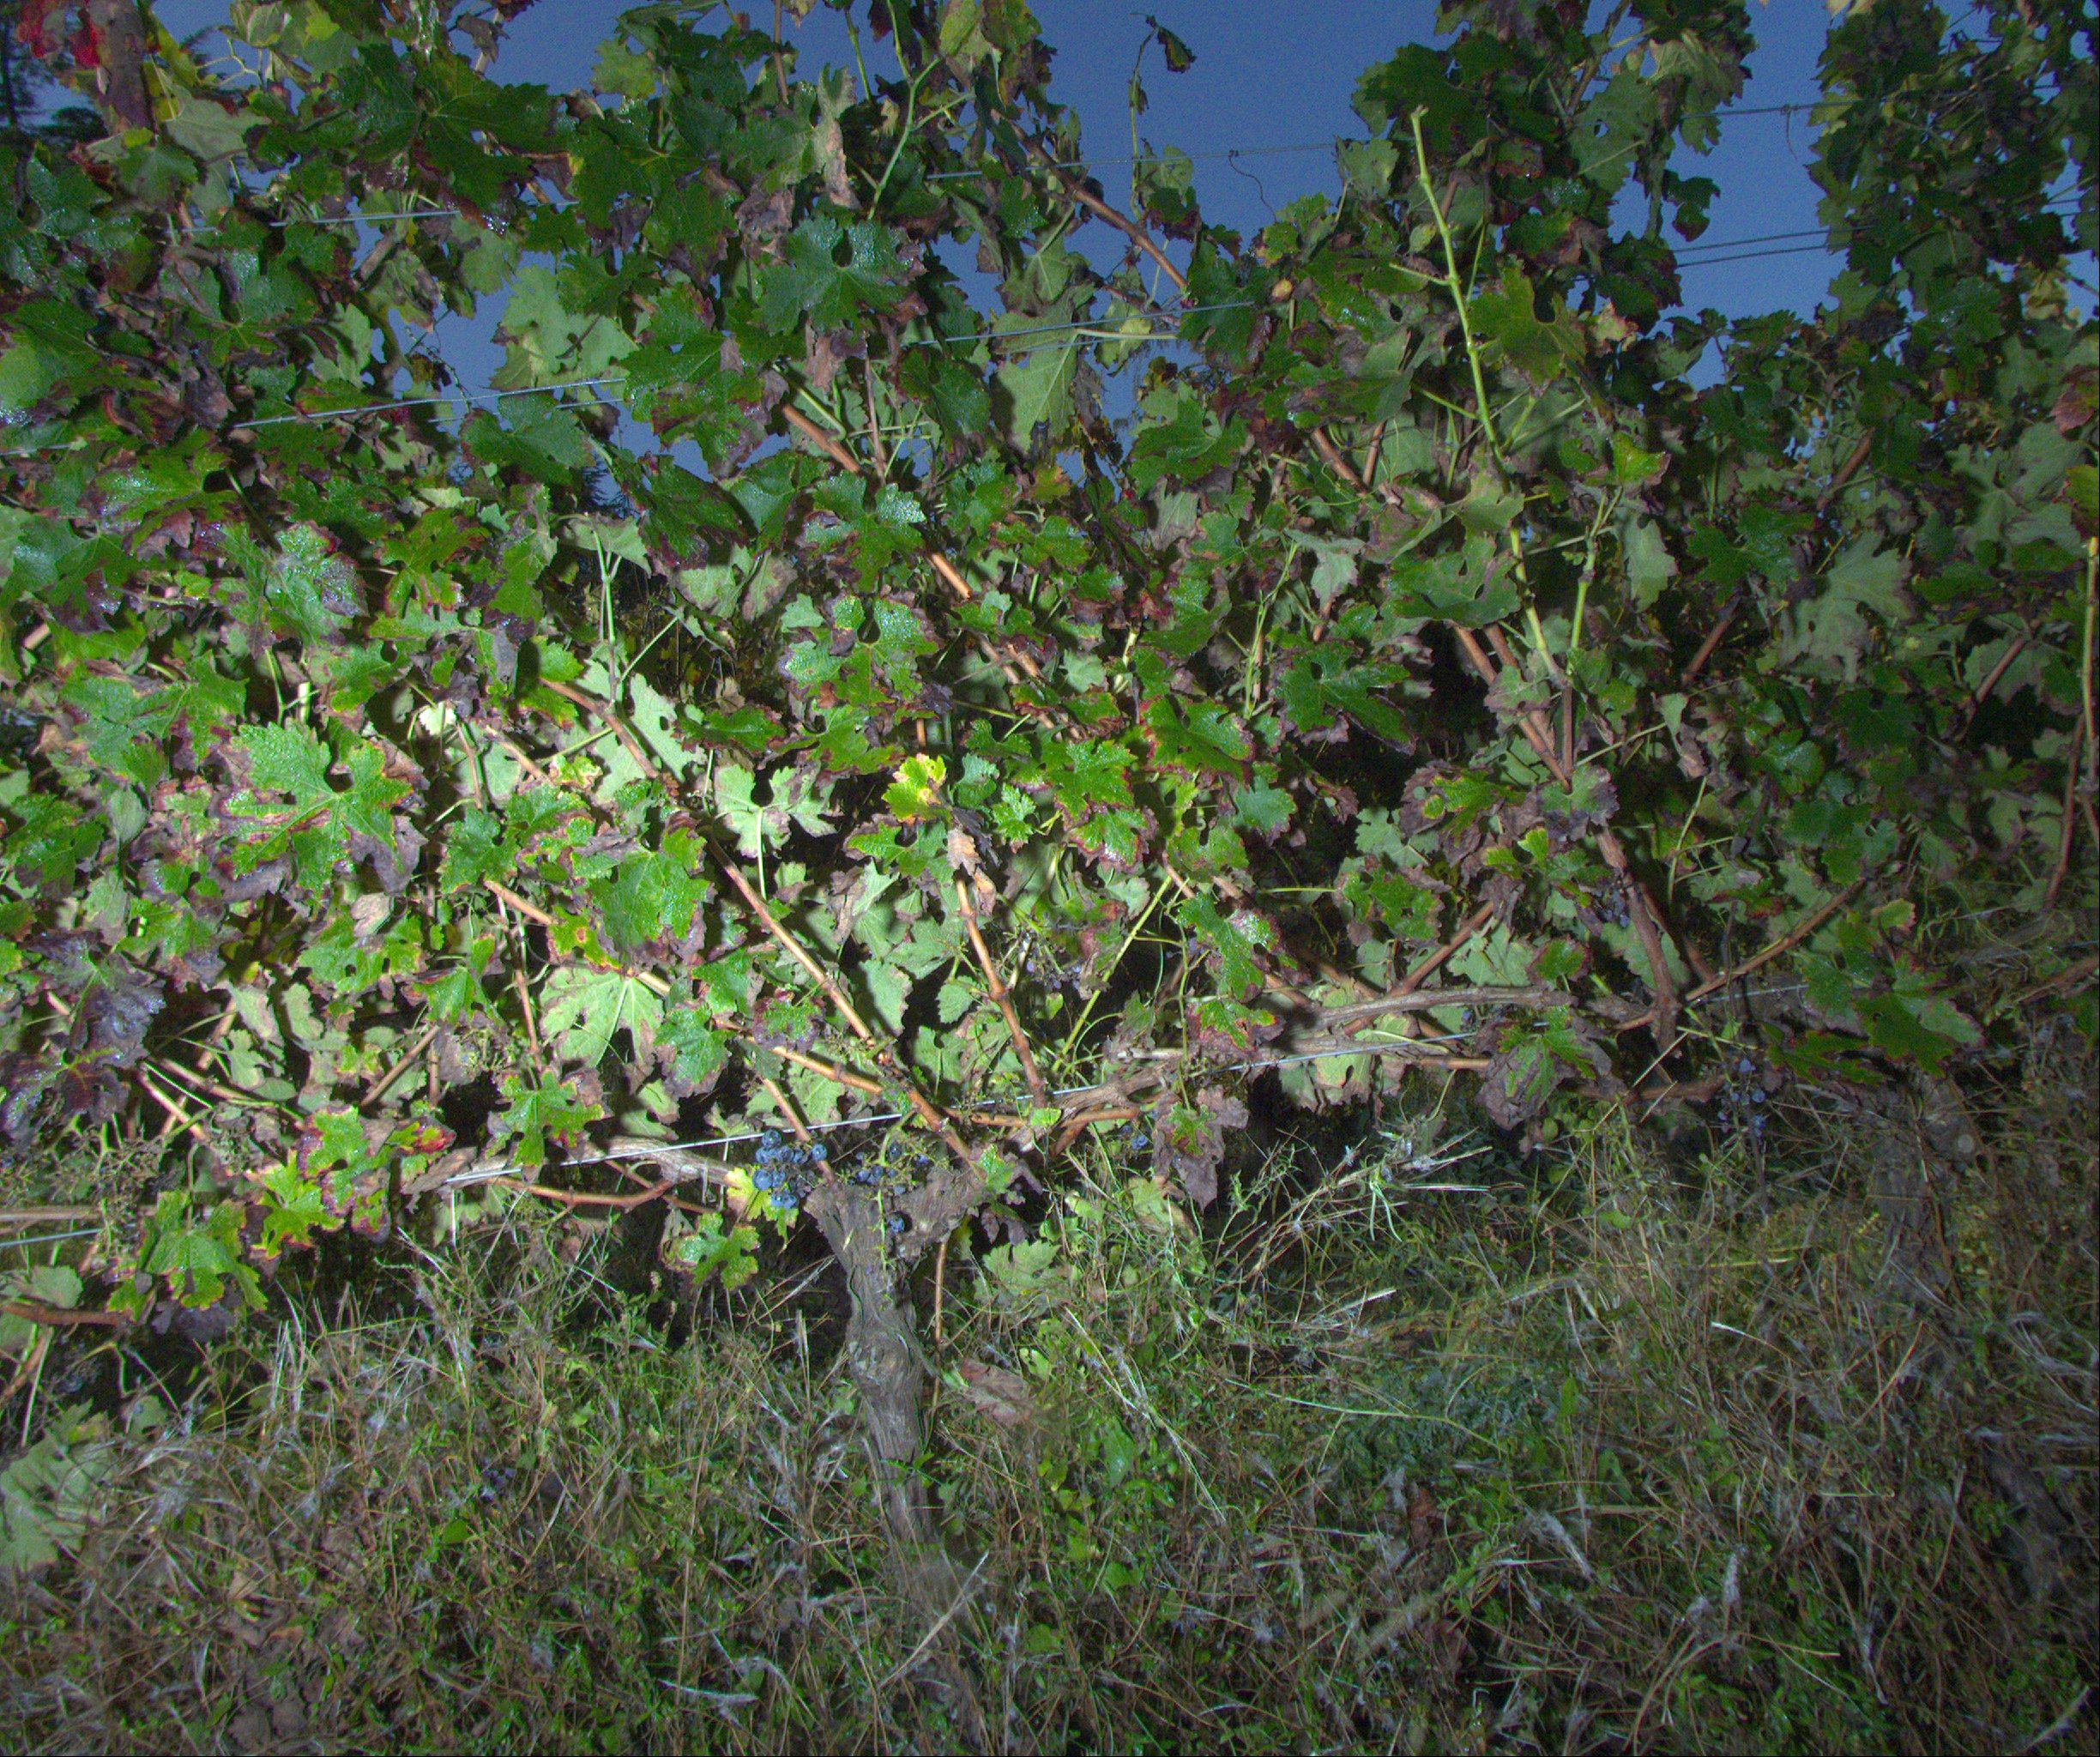
Grape variety: cabernet-sauvignon
Disease: confounding disease (conf)